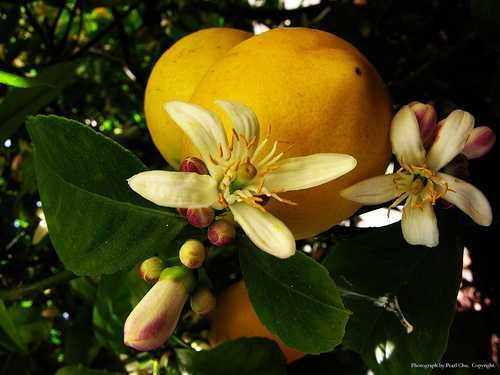
Label: Lemon